1997 Goody's Headache Powder 500 (Martinsville)

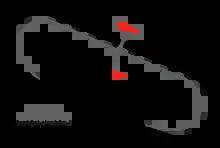
The layout of Martinsville Speedway, the venue where the race was held.

Martinsville Speedway is a NASCAR-owned stock car racing track located in Henry County, in Ridgeway, Virginia, just to the south of Martinsville. At 0.526 miles (0.847 km) in length, it is the shortest track in the NASCAR Cup Series. The track was also one of the first paved oval tracks in NASCAR, being built in 1947 by H. Clay Earles. It is also the only remaining race track that has been on the NASCAR circuit from its beginning in 1948.